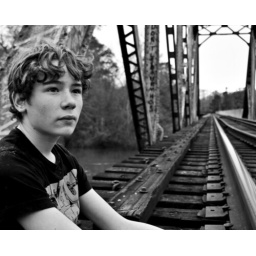
angst in black an white